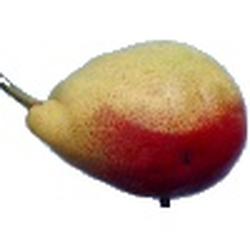
Label: Pear